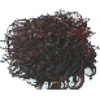
Label: rambutan